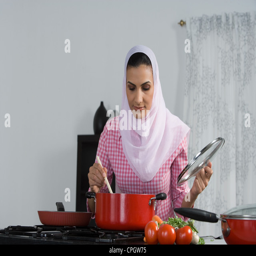
woman cooking in the kitchen